The English and Australian Cookery Book

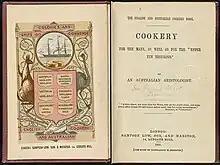
"The English and Australian Cookery Book" (1864)

The English and Australian Cookery Book is considered to be the first Australian cookbook. Published in London in 1864, the full title of the first edition reads: "The English and Australian Cookery Book: Cookery for the Many, as well as the Upper Ten Thousand - by an Australian Aristologist". The author, who listed himself only by the initials "E.A." in the introduction, was a Tasmanian named Edward Abbott.